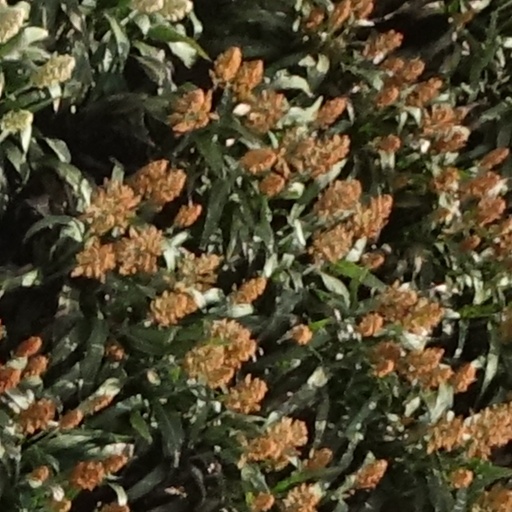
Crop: sorghum